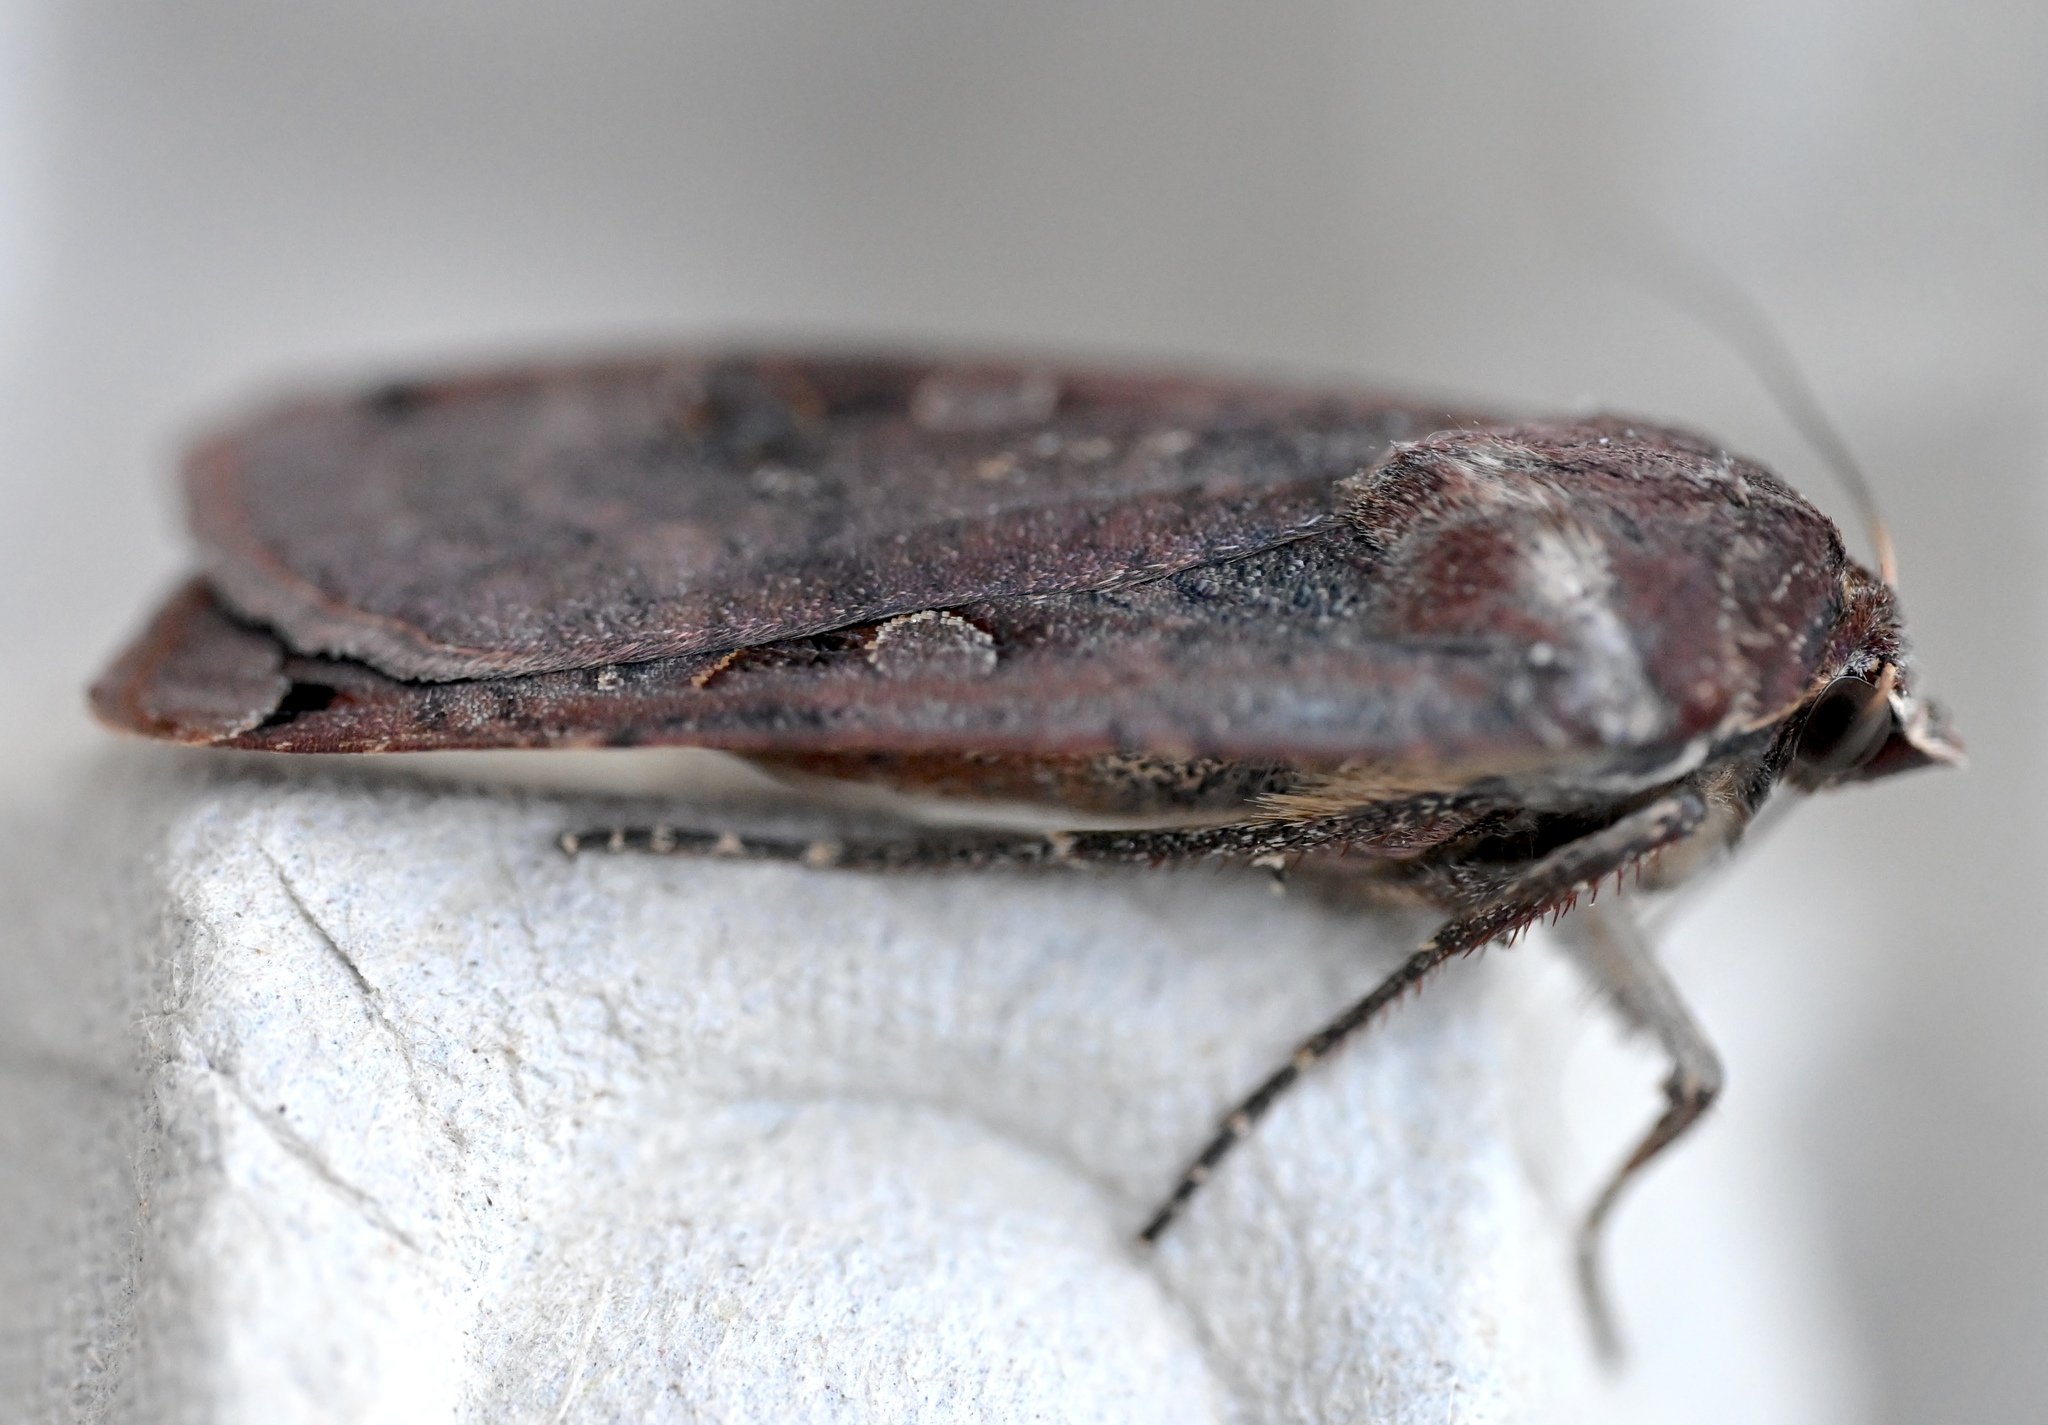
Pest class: cutworms